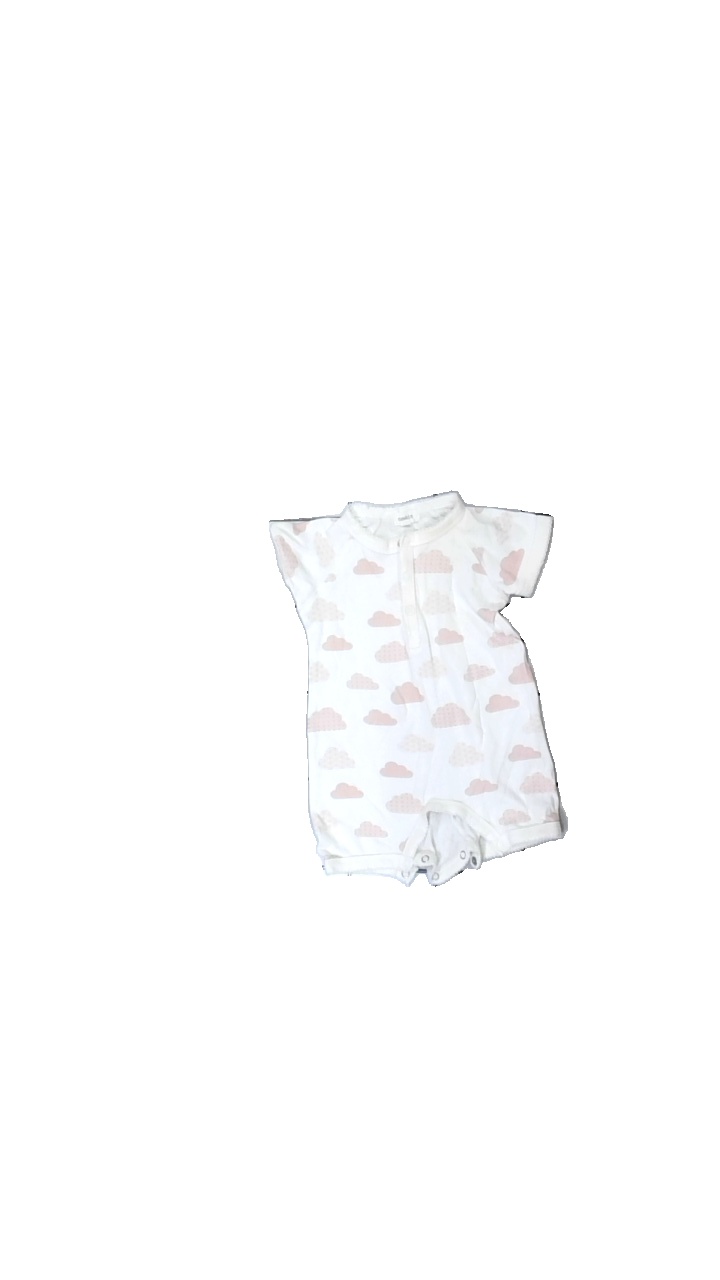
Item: Top (Children)
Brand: Newbie (kappahl)
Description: vit body med moln på, stor fläck fram
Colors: White, Pink
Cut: Regular
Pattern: Other
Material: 100% cotton
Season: All
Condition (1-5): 3
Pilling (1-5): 4
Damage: fläck
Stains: Major
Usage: Export
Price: <50